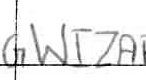
Label: Wizards